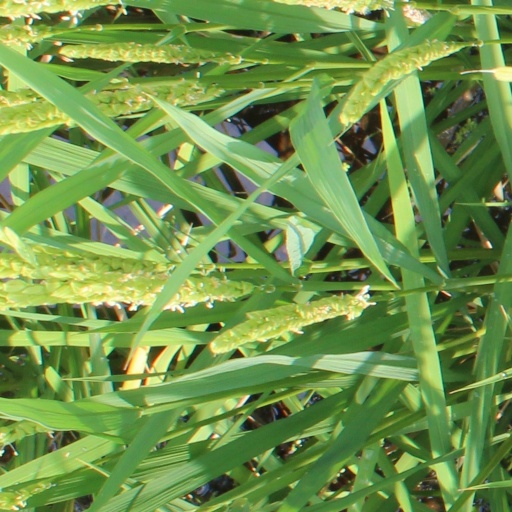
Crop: rice